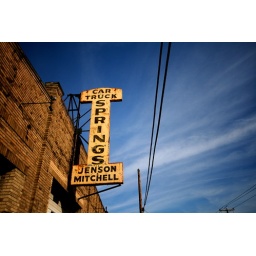
A rusty sign mounted on an old brick building in Jersey City. Beautiful day today, especially after yesterday's snow!